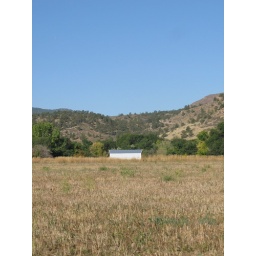
Wee barn in a big field